Chams

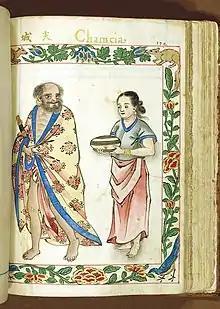
Depiction of Cham people in the Boxer Codex from 1590

Like countless other political entities of Southeast Asia, the Champa principalities underwent the process of Indianization since the early common era as a result of centuries of socio-economic interaction adopted and introduced cultural and institutional elements of India. From the 8th century onward, Muslims from such regions as Gujarat began to increasingly appear in trade and shipping of India. Islamic ideas became a part of the vast tide of exchange, treading the same path as Hinduism and Buddhism centuries before. Cham people picked up these ideas by the 11th century. This can be seen in the architecture of Cham temples, which shares similarities with one of the Angkor temples. Ad-Dimashqi writes in 1325, "the country of Champa... is inhabited by Muslims and idolaters. The Muslim religion came there during the time of Caliph Uthman... and Ali, many Muslims who were expelled by the Umayyads and by Hajjaj, fled there".